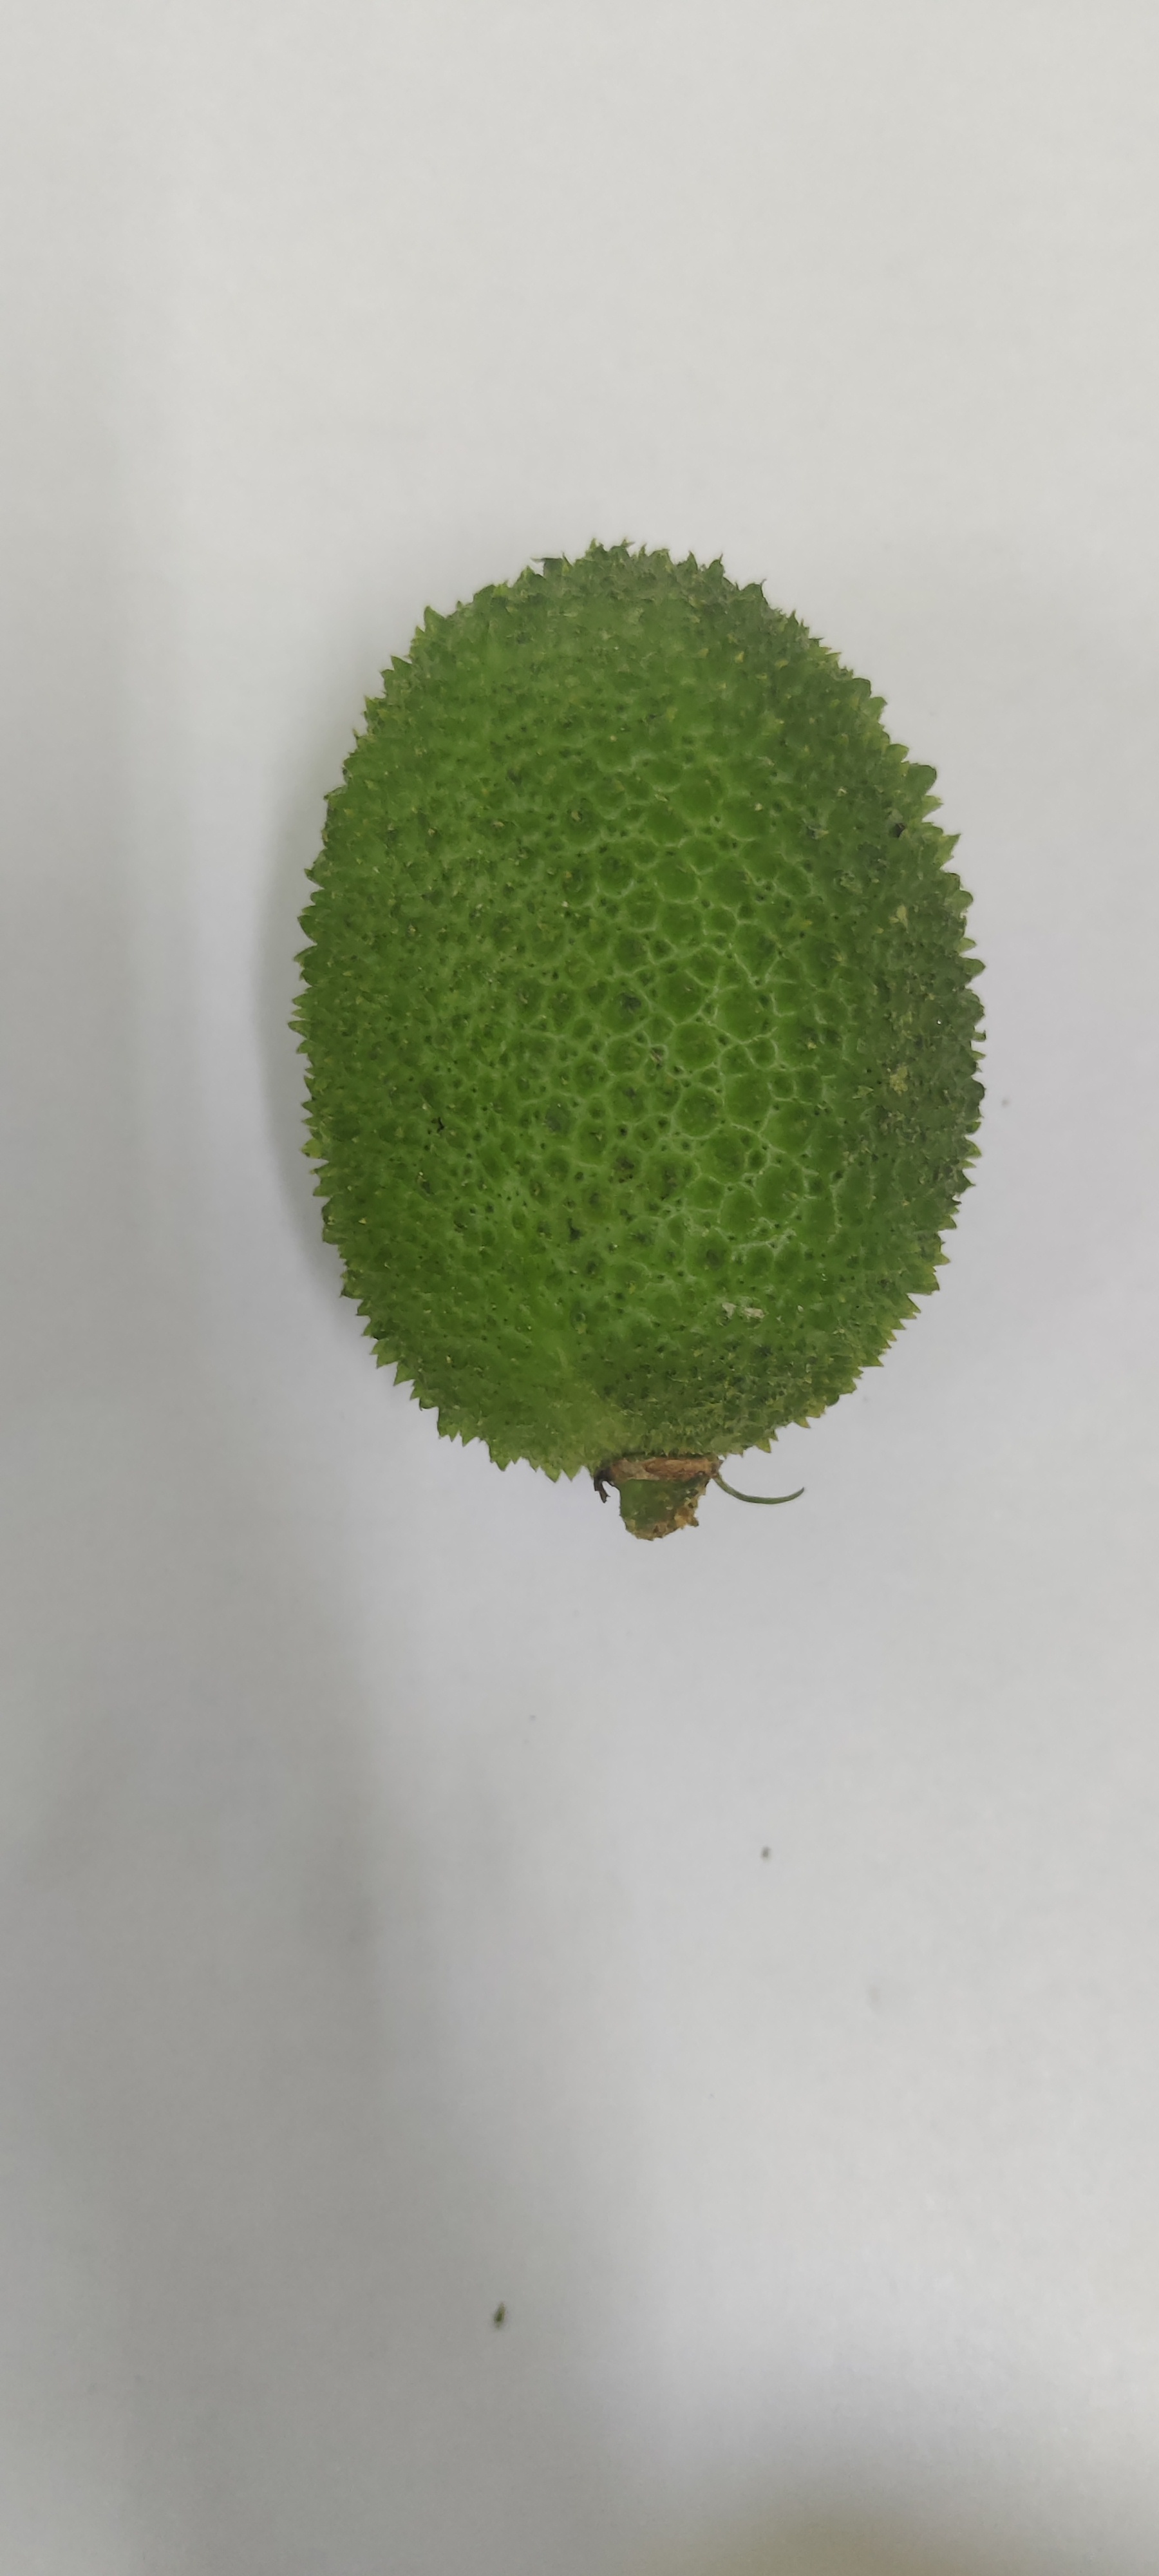
Crop: Spiny Gourd
Condition: Fresh